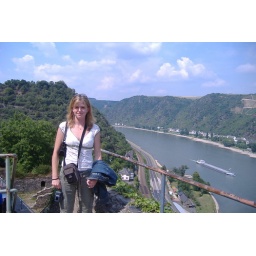
Susie on the castle tower over the Rhein River, Burg Rheinfels.